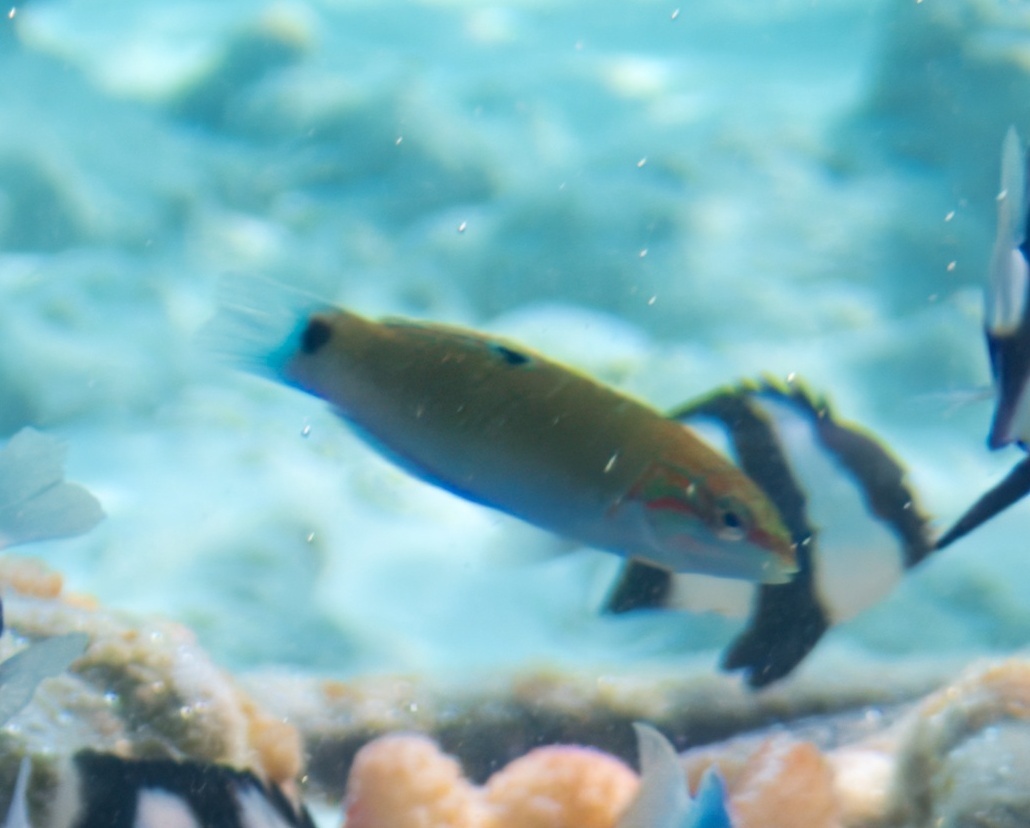
Thalassoma lunare (Moon Wrasse)